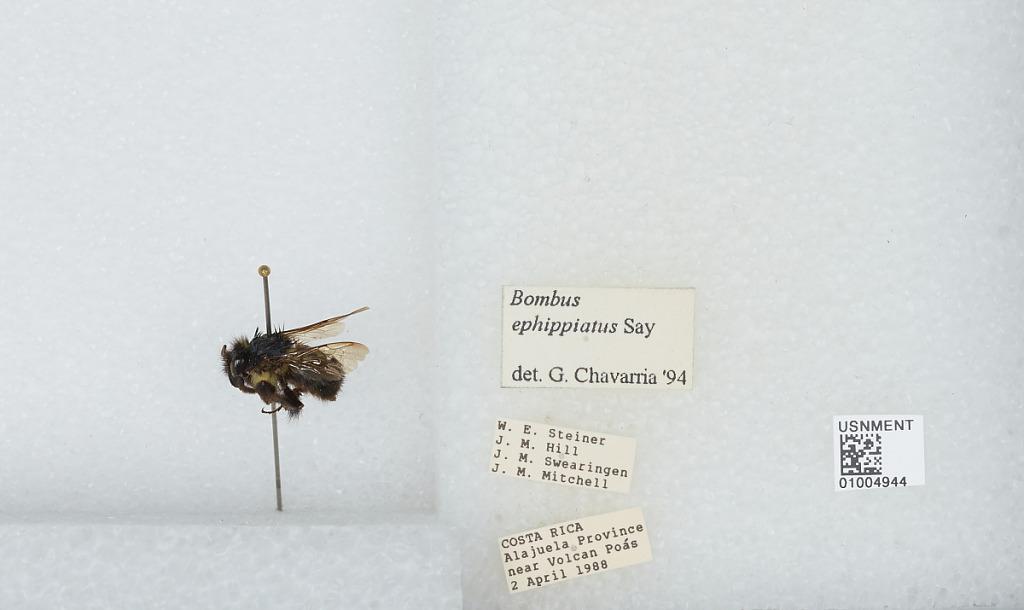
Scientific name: Bombus (Pyrobombus) ephippiatus (Say)
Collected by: W. Steiner, J. Hill & J. Swearingen
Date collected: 1988-4-2
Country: Costa Rica
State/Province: Alajuela
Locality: near Volcan Poas
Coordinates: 10.1981, -84.2311
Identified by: Chavarria, G.